Human variability

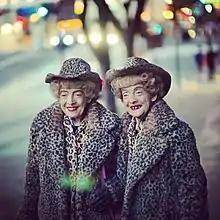
Identical twins share identical genes. They are often studied to see how environmental factors impact human variability, for example, height difference.

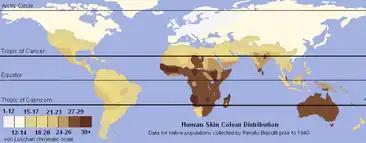
A skin color map of the world from data collected on native populations prior to 1940, based on the von Luschan chromatic scale

For the genetic variables listed above, few of the traits characterizing human variability are controlled by simple Mendelian inheritance. Most are polygenic or are determined by a complex combination of genetics and environment.